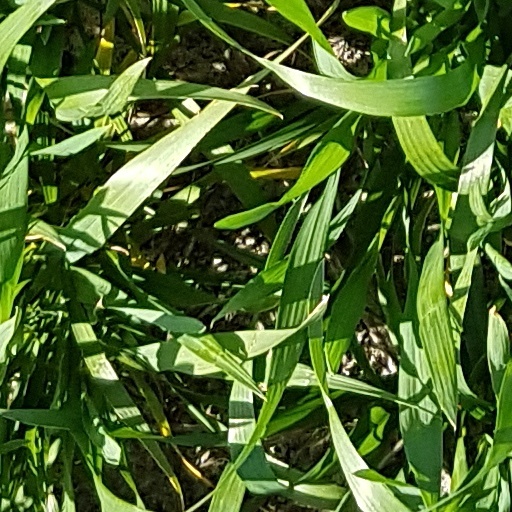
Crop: wheat